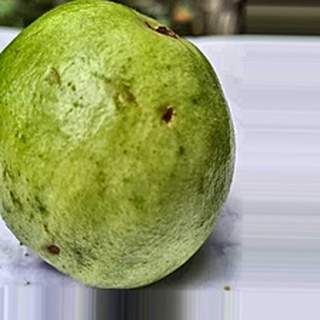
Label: guava_fruit_fly